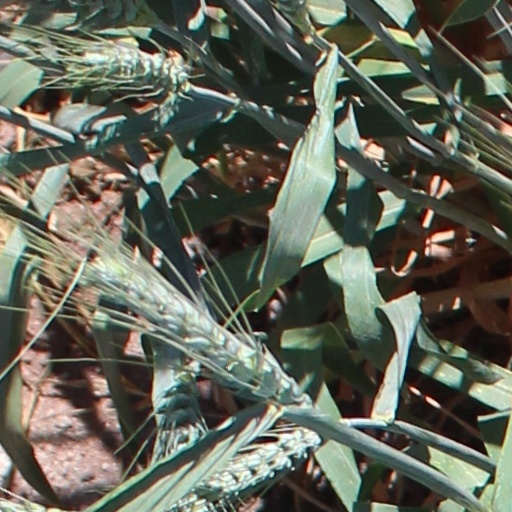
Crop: wheat